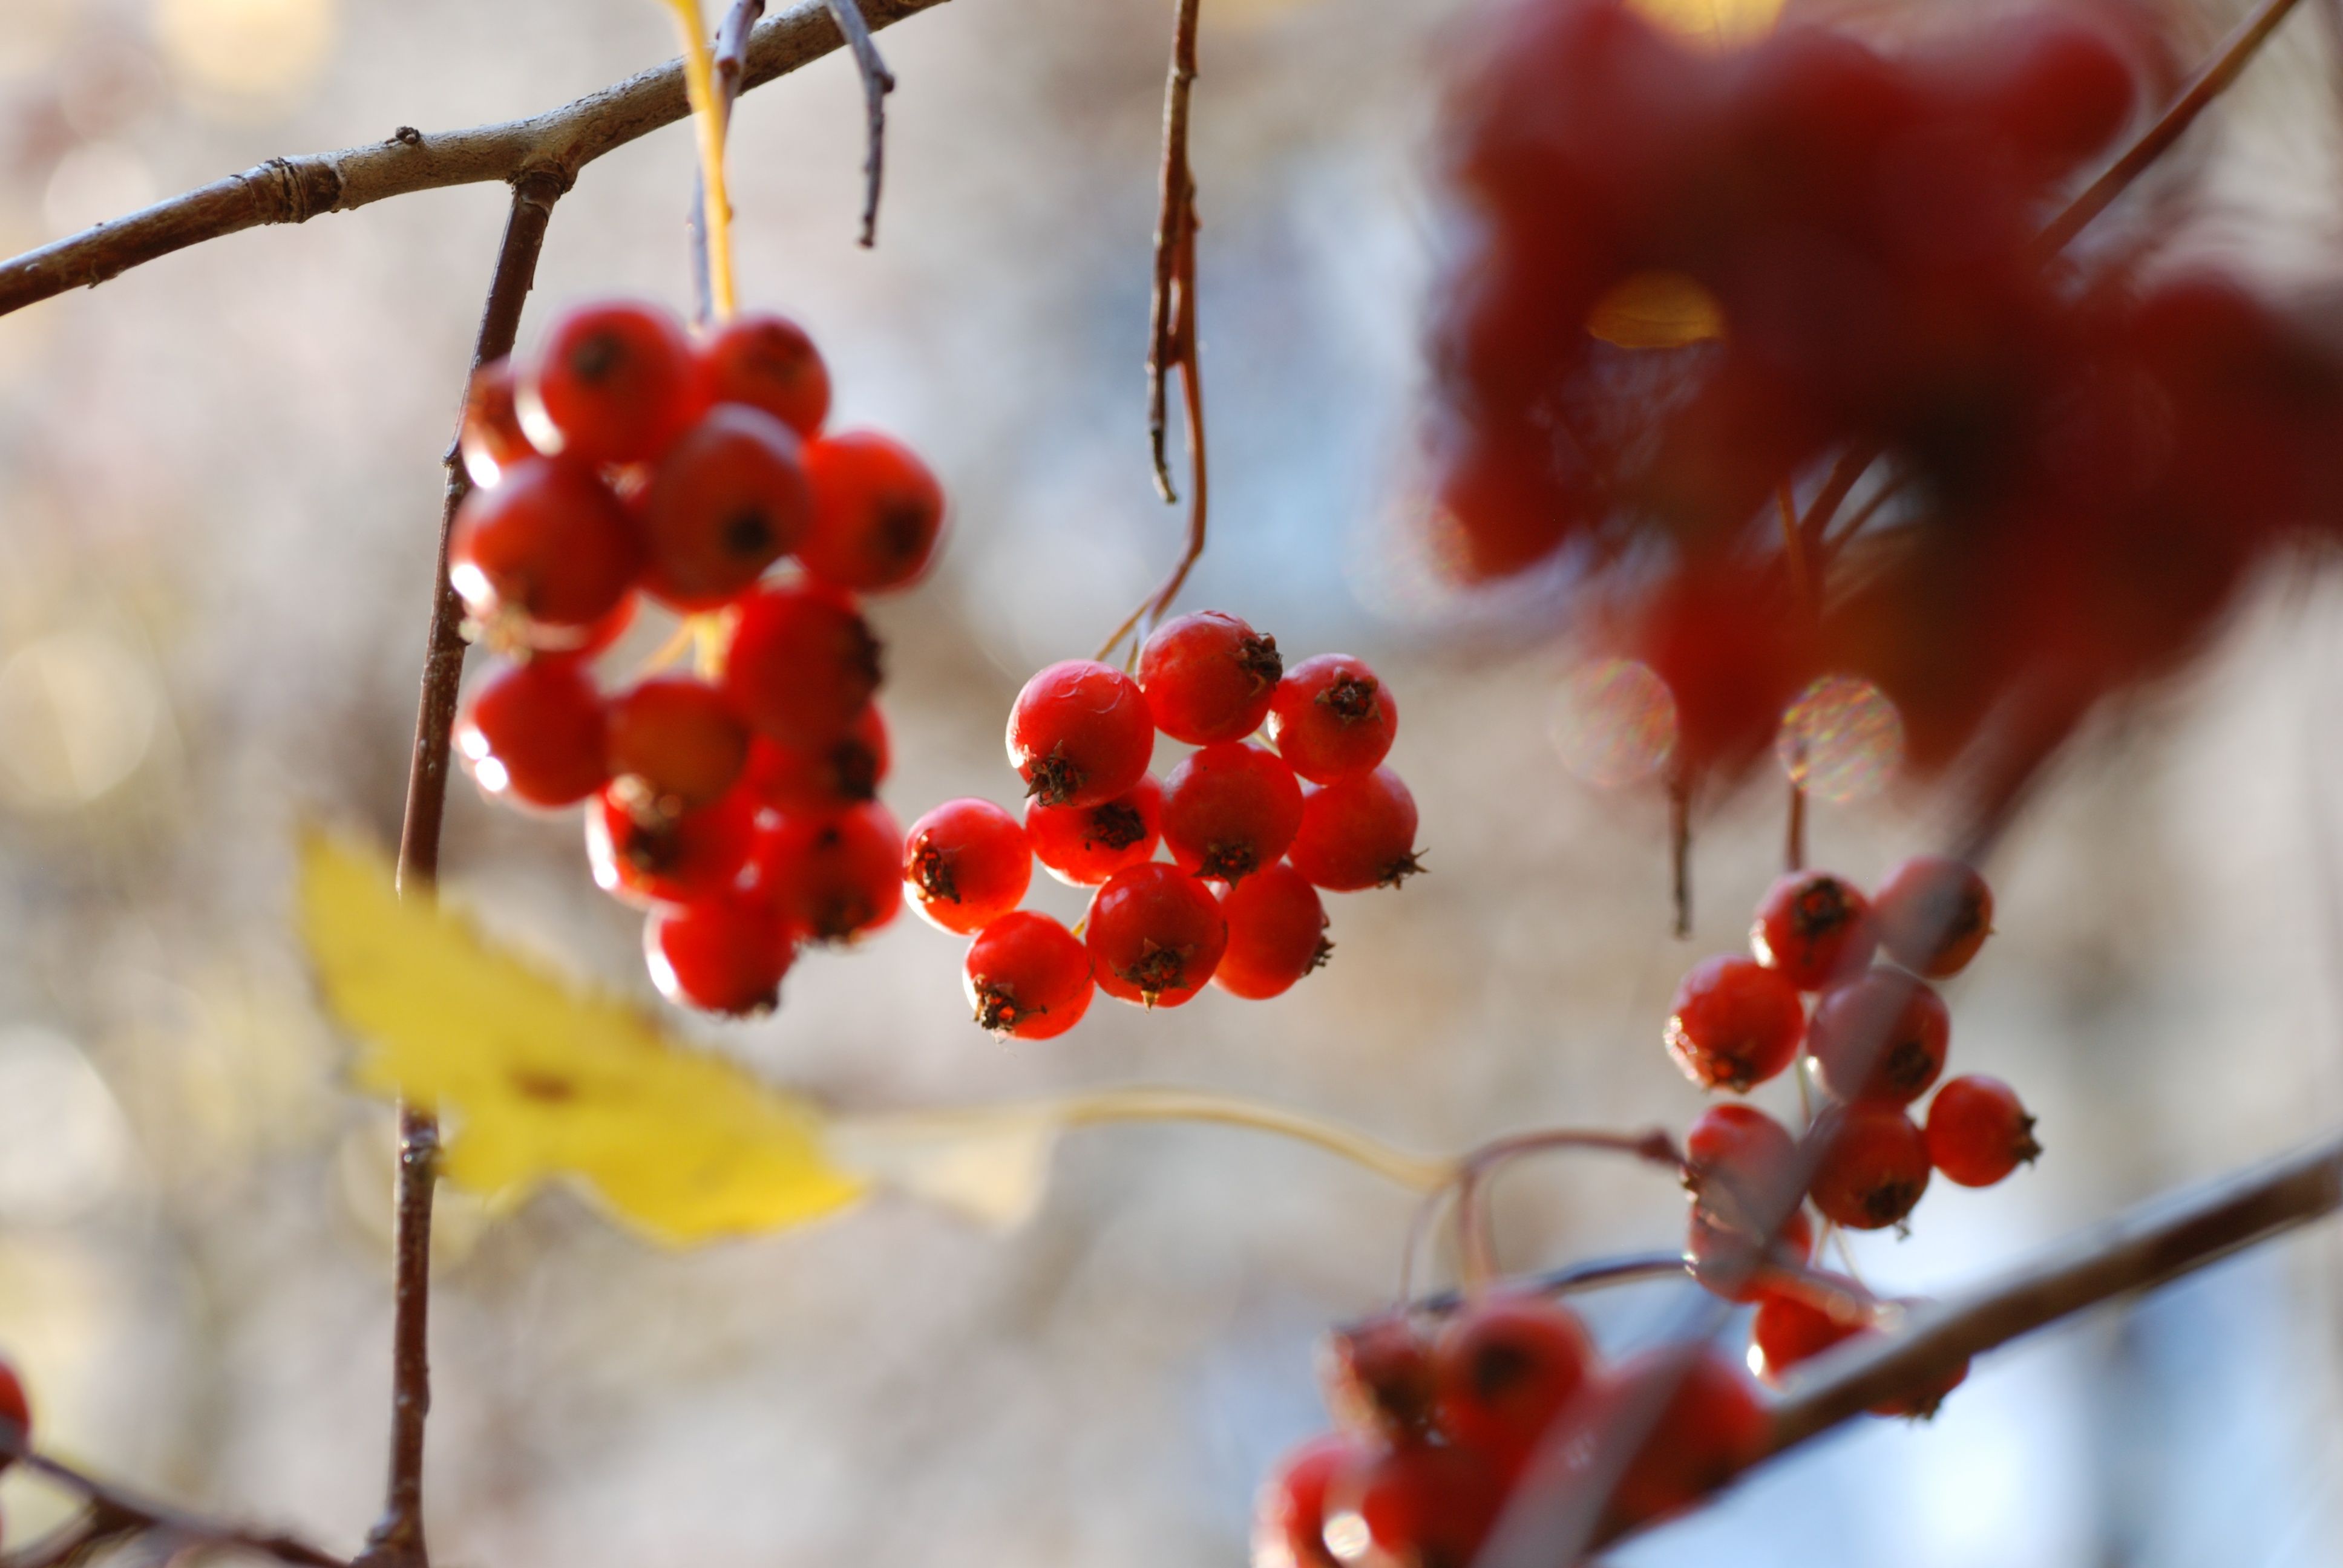
nature, branch, blossom, plant, fruit, berry, leaf, flower, food, red, produce, autumn, park, nikon, flora, season, cool image, berries, shrub, 50, tamron, moscow, russia, d80, rowan, moskau, nikond80, moscou, rose hip, macro photography, flowering plant, land plant